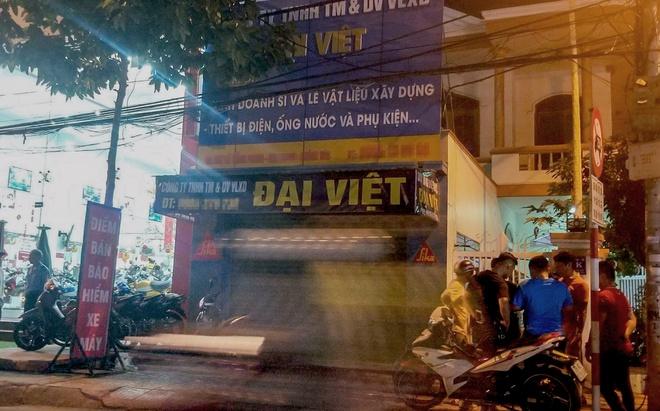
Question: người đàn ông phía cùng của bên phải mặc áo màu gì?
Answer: người đàn ông phía cùng của bên phải mặc áo màu đỏ